Worth 4 dot test

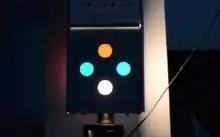
The Worth Four Light Test in dimmed lighting conditions

Then, ask the patient what they see. They should respond with "I see … number of lights" provided they have understood what you have asked them.